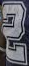
Number: 2